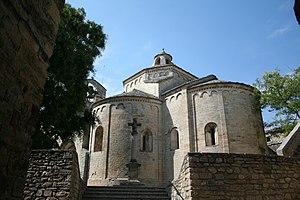
Saint-Martin-de-Londres (Hérault) - Église romane (chevet).
Saint-Martin est le nom de nombreuses églises, en Europe et en Amérique latine. Cet article en recense un certain nombre.
Cet article recense une partie des monuments historiques de l'Hérault, en France.
Saint-Martin-de-Londres est une commune française située dans le département de l'Hérault en région Occitanie.